Lee Bycel

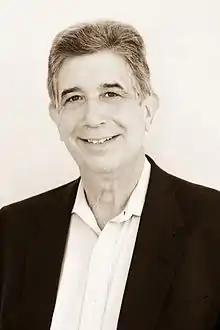
Rabbi Lee Bycel

Lee Bycel is an American Reform rabbi, rabbinic educator and social activist. He served as dean of the Hebrew Union College-Jewish Institute of Religion in Los Angeles for 15 years, as western regional executive director of American Jewish World Service, and, in 2017, retired from Congregation Beth Shalom of the Napa Valley. He is an adjunct professor of Jewish Studies & Social Justice with the Swig Program in Jewish Studies and Social Justice at the University of San Francisco.